Lighthiser v. Trump

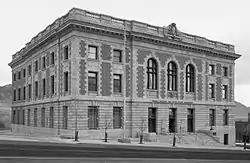
The Mike Mansfield Federal Building and U.S. Courthouse in Butte, Montana

Lighthiser v. Trump is an environmental and climate change-related lawsuit that was filed in U.S. district court by Our Children's Trust on behalf of 22 youth plaintiffs, seeking revocation of certain executive orders of U.S. President Trump that favored fossil fuels over renewable energy and climate science.